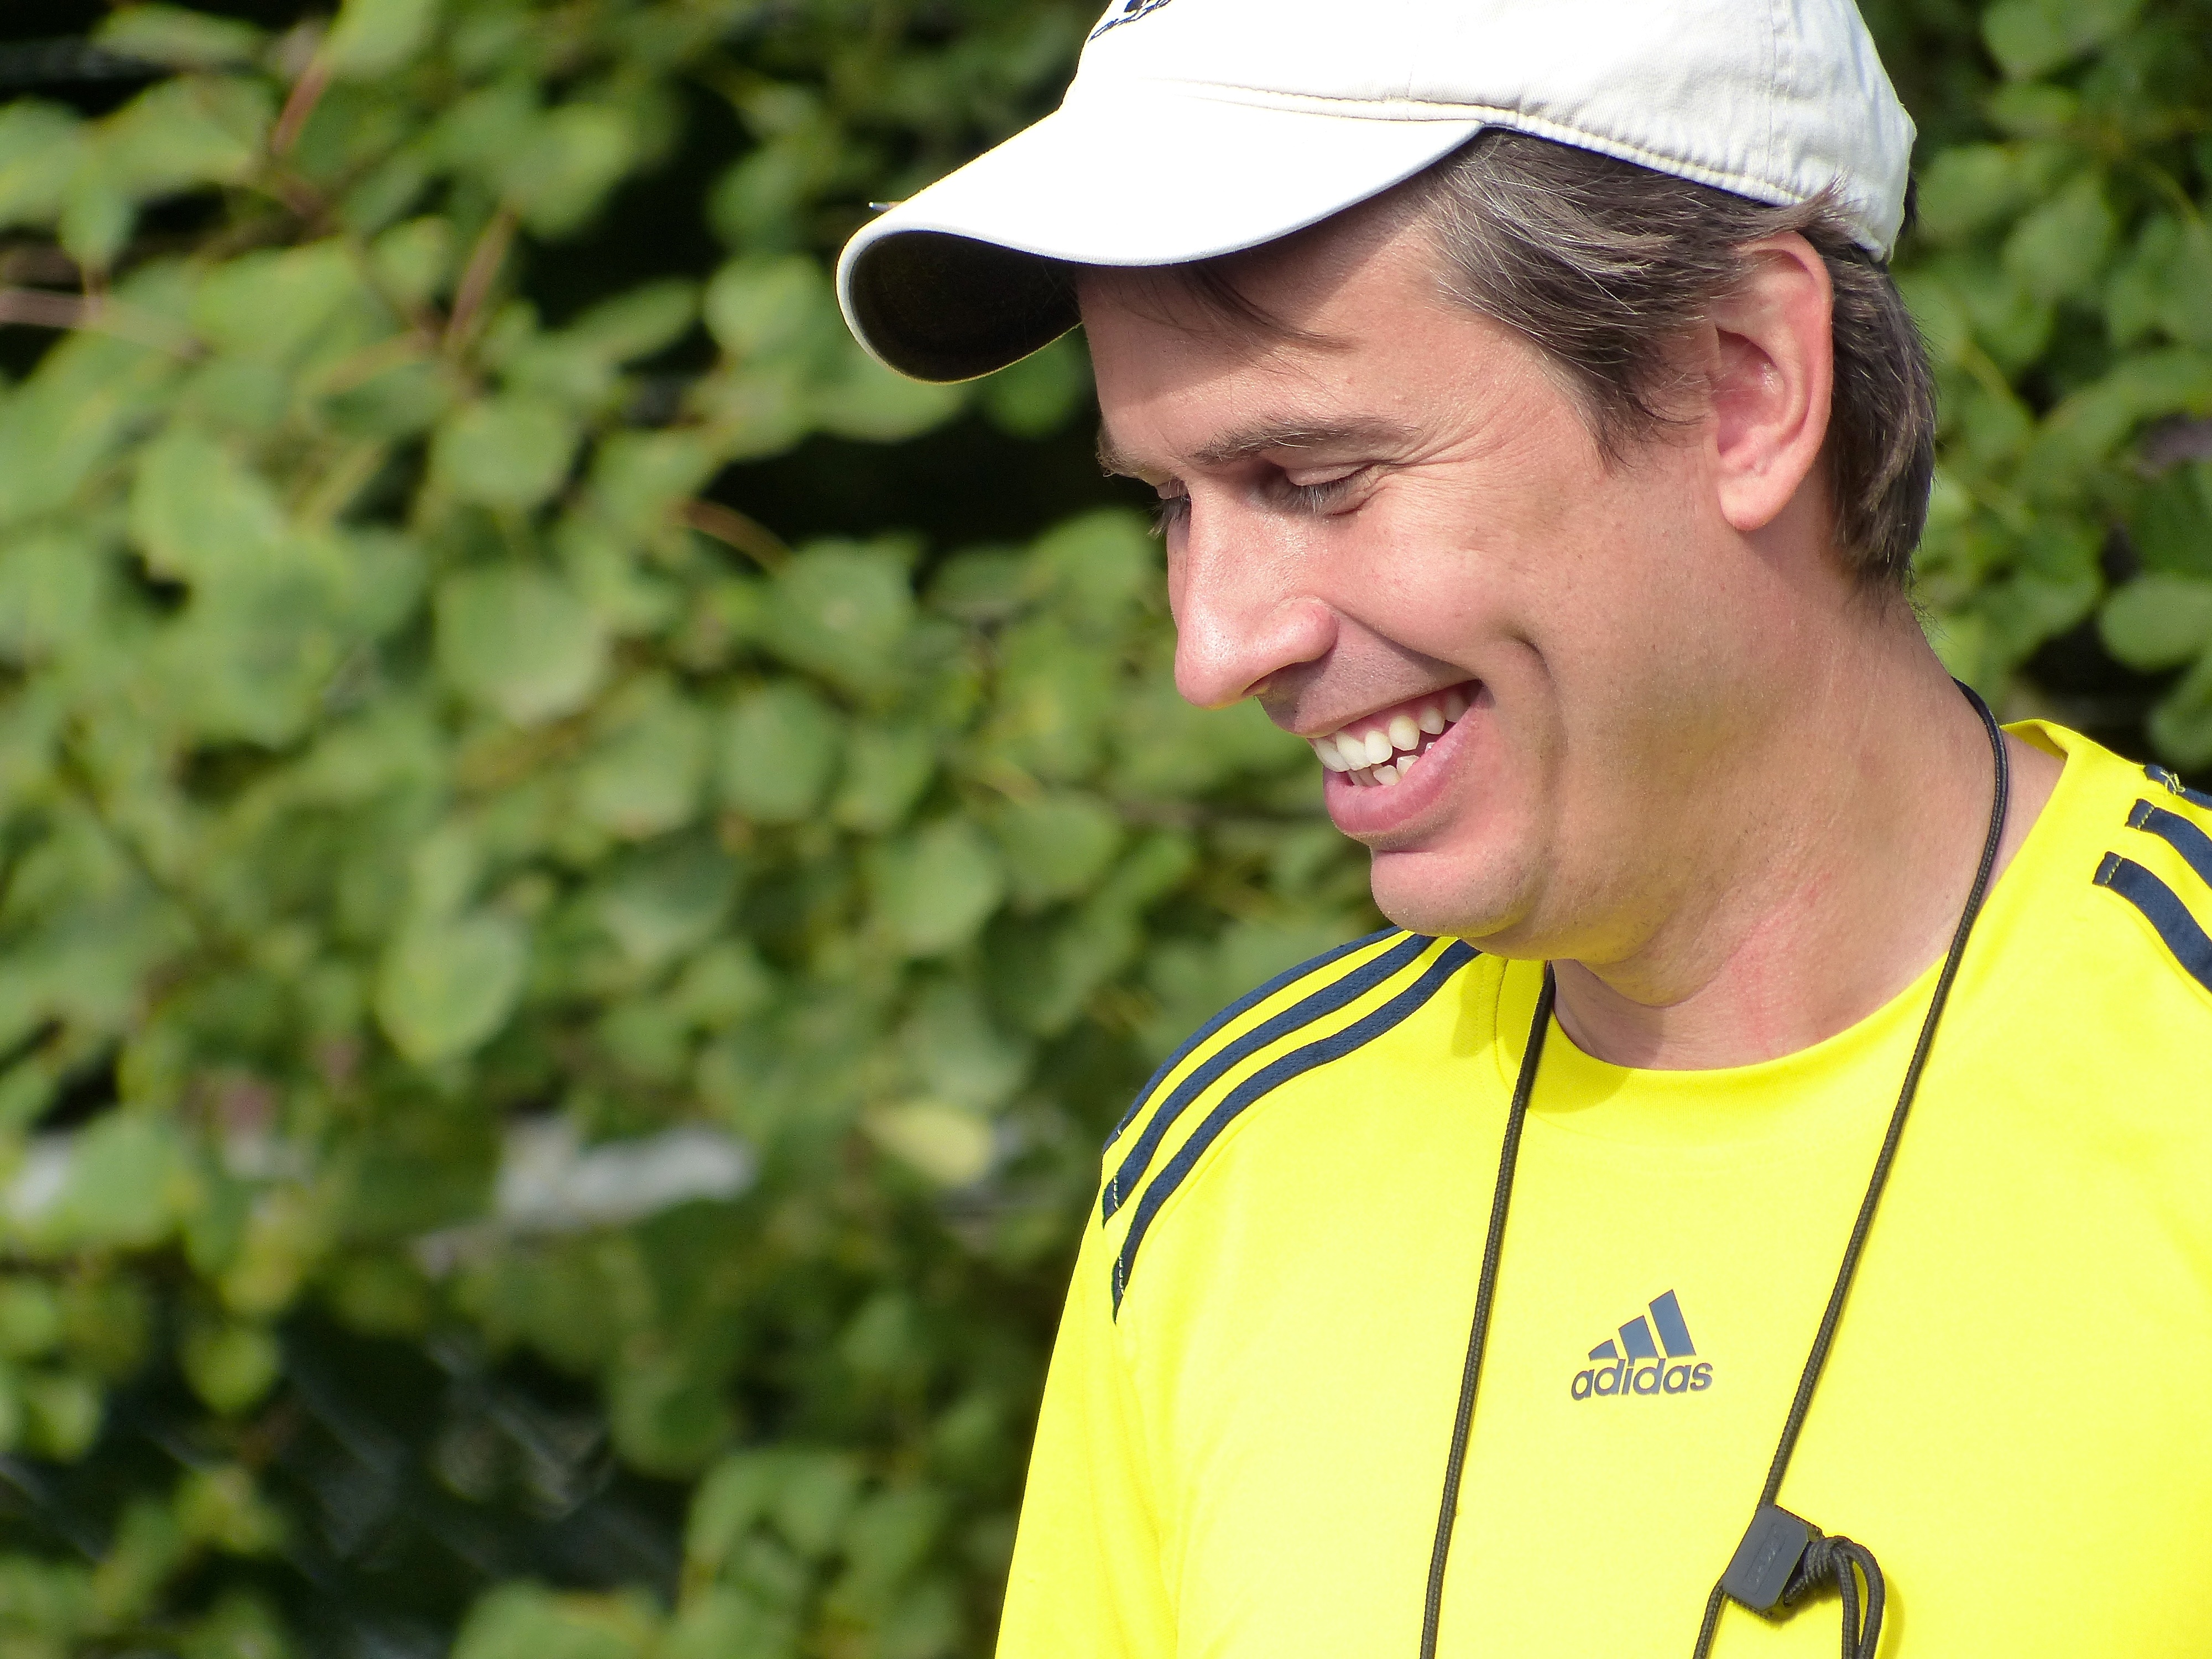
person, running, run, country, recreation, jogging, runner, cross, ash, hague, 2013, american, school, outdoor recreation